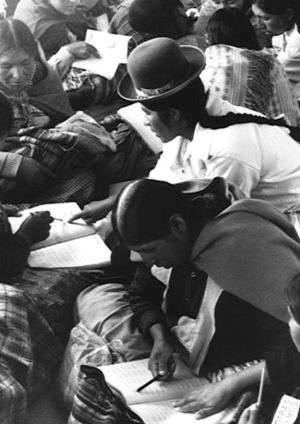
Bowlerhat / Historie
Kvinde med bowlerhat i El Alto, Bolivia
En bowlerhat eller en bowler er en rundagtig hat af stiv filt. Den blev lavet til Edward Coke i 1849.